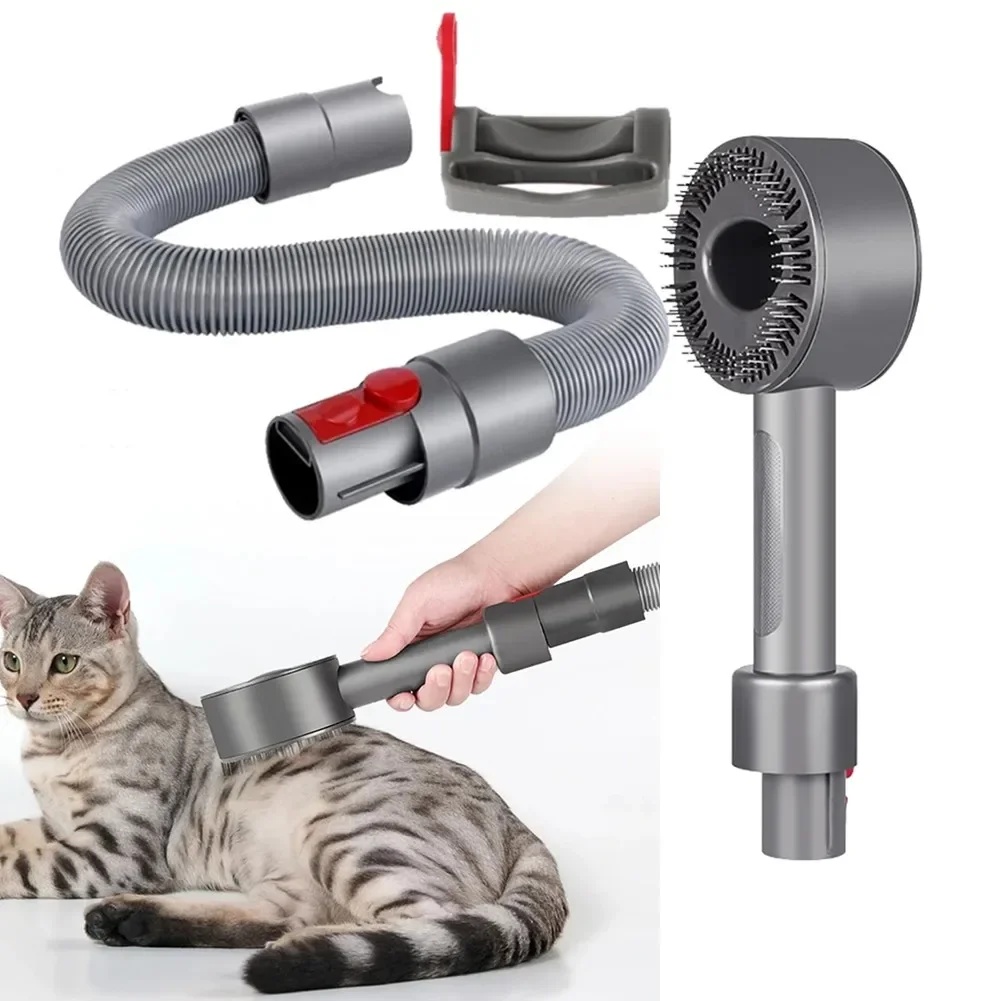
Dog Pet Combs Brush Pet Grooming Animal Allergy Tools  Vacuum Cleaner Accessories Parts
Characteristics: 1. This groom tool removes loose hair directly from your dog before it is shed around the house. The collected hair is then sucked directly into a vacuum. Vacuum free mess-assisted dog grooming suction is broken down during grooming. 2. Quickly and easily removes loose hair undercoat, while effectively combing the skin deeper and stimulating the skin's blood circulation. 3. When you're done brushing your pet, just click the button and the bristles retract back into the brush, making it super simple to remove all the hair from the brush, so it's ready to use next time. 4. This is a replacement kit accessory for dyson vacuum cleaner. Specifications: Item name: pet brush Suitable: For Dyson V7 V8 V10 V11 V12 V15 Vacuum cleaner Material: ABS Package Contents 1* Trigger Lock 1*Hose 1*Pet brush Note: The real color of the item may be slightly different from the pictures shown on website caused by many factors such as brightness of your monitor and light brightness
Brand: cavamart.com
Category: Animals & Pet Supplies > Pet Supplies > Pet Grooming Supplies > Pet Combs & Brushes > Deshedders